Kasose Station

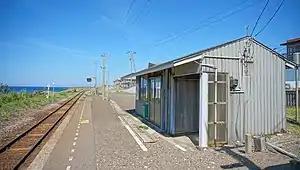
Kasose Station in September 2019

is a railway station located in the town of Fukaura, Aomori Prefecture, Japan, operated by the East Japan Railway Company (JR East).